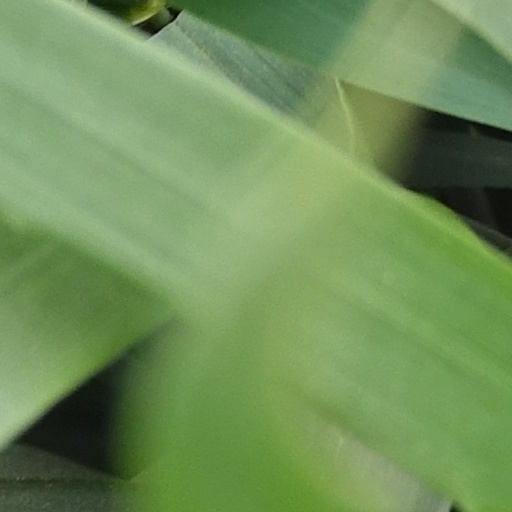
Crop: wheat